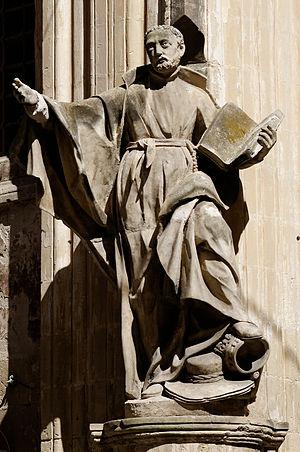
L’église de la Circoncision, connue simplement comme ‘Jesuit Church’, est un édifice religieux catholique de La Valette, à Malte. Construit de 1593 à 1609 comme élément du collège jésuite y attenant l’église est une des plus anciennes et plus vastes de la capitale de Malte.